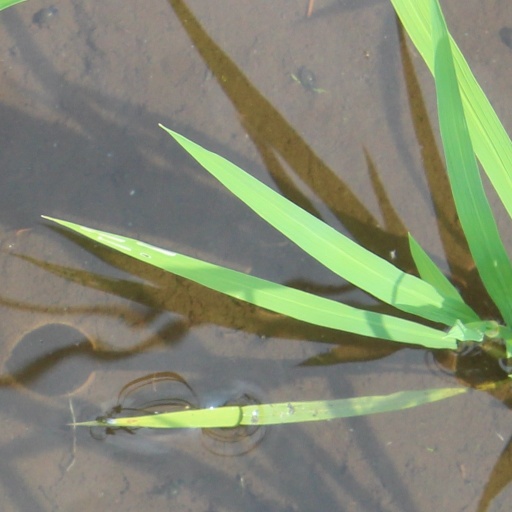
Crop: rice